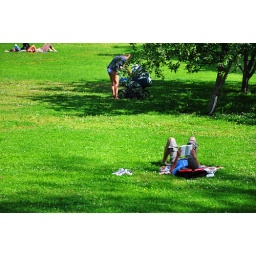
Lying in the grass under my green apple trees